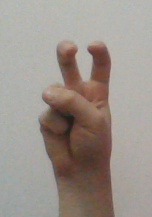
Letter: toot